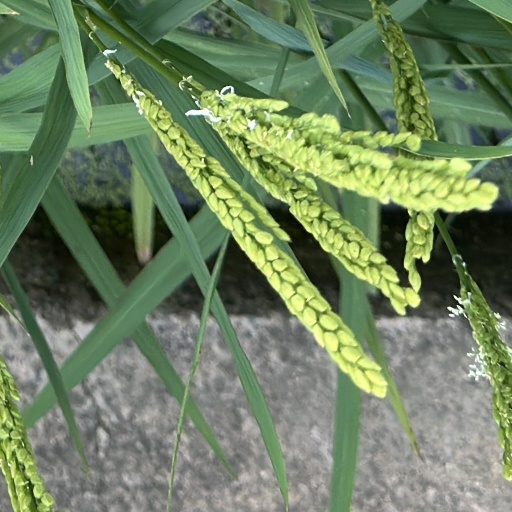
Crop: rice